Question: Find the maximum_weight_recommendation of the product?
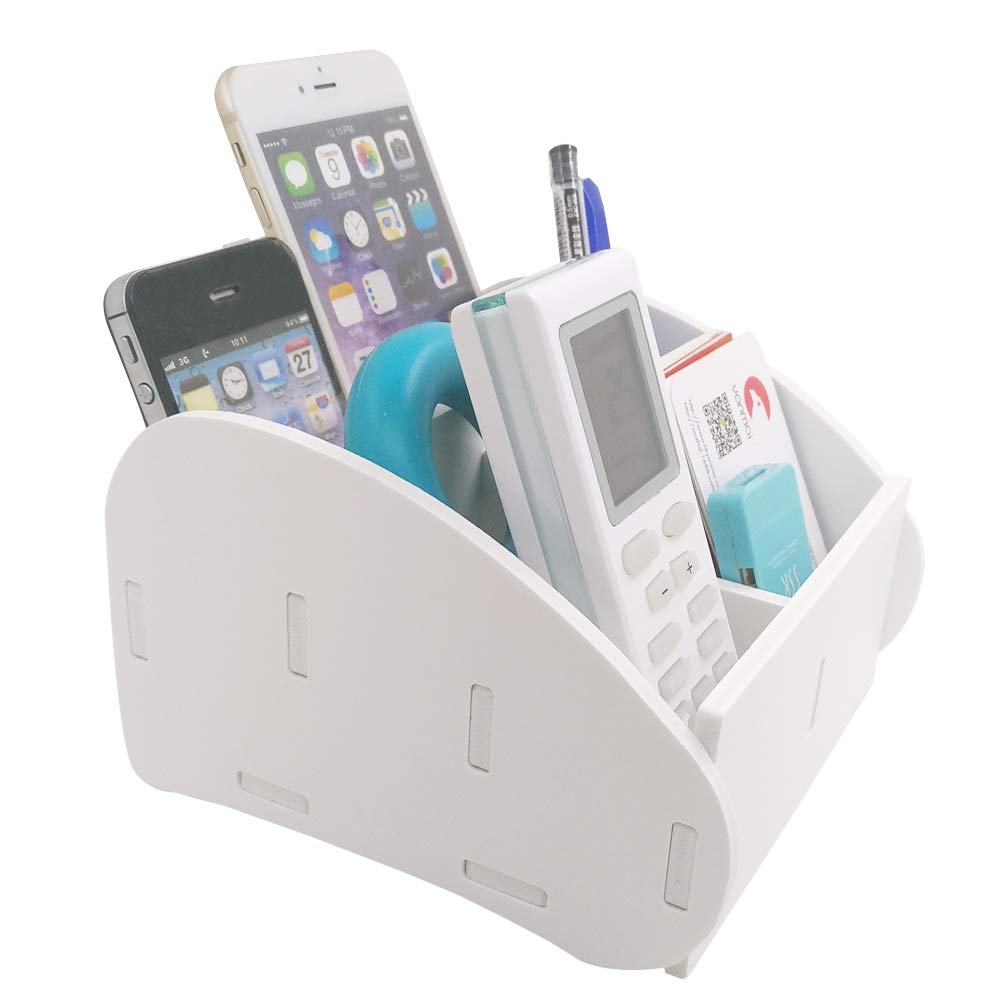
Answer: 3.0 gram